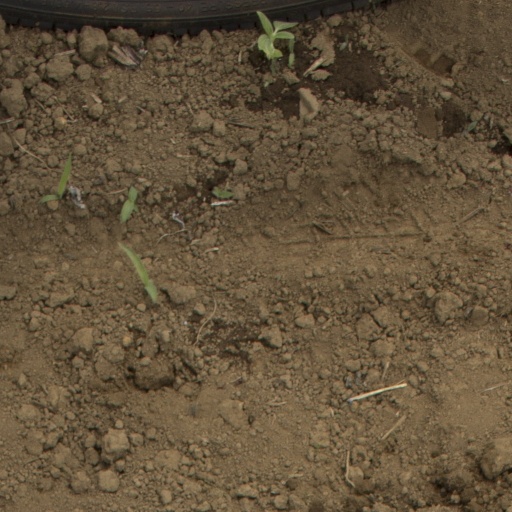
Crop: Jerusalem artichoke